Rekha Sharma

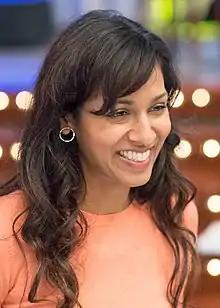
Sharma at the 2016 FedCon

Rekha Shanti Sharma is a Canadian actress of Indo-Fijian descent, best known for her role as Tory Foster on "Battlestar Galactica" (2006–2009), and on "".